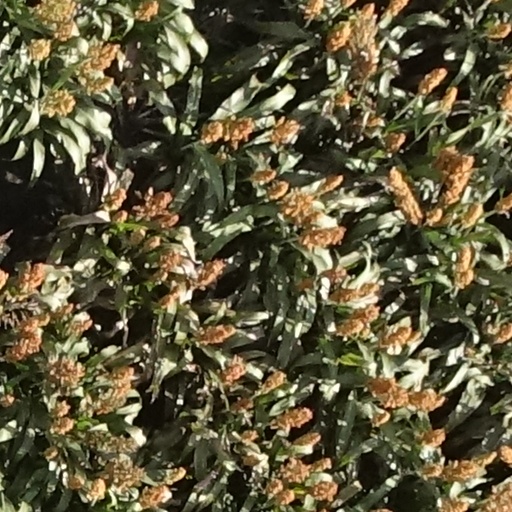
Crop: sorghum